Scrambled egg (uniform)

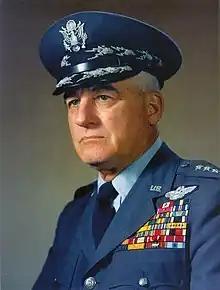
United States Air Force general Nathan F. Twining wearing a service dress cap with scrambled eggs

Scrambled eggs (American English) or scrambled egg (British English) is a slang term for the typically leaf-shaped embellishments found on the visors of peaked caps worn by military officers and (by metonymy) for the senior officers who wear them. The phrase is derived from the resemblance that the emblems have to scrambled eggs, particularly when the embellishments are gold in color.